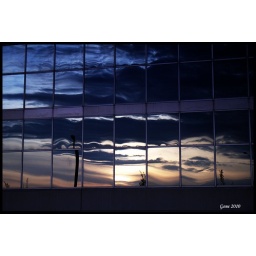
I have always been fascinated by the way light bends in mirrors and glass and the sometimes distorted vision that results.